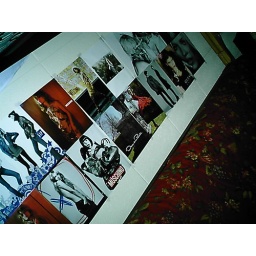
my wall under my bed